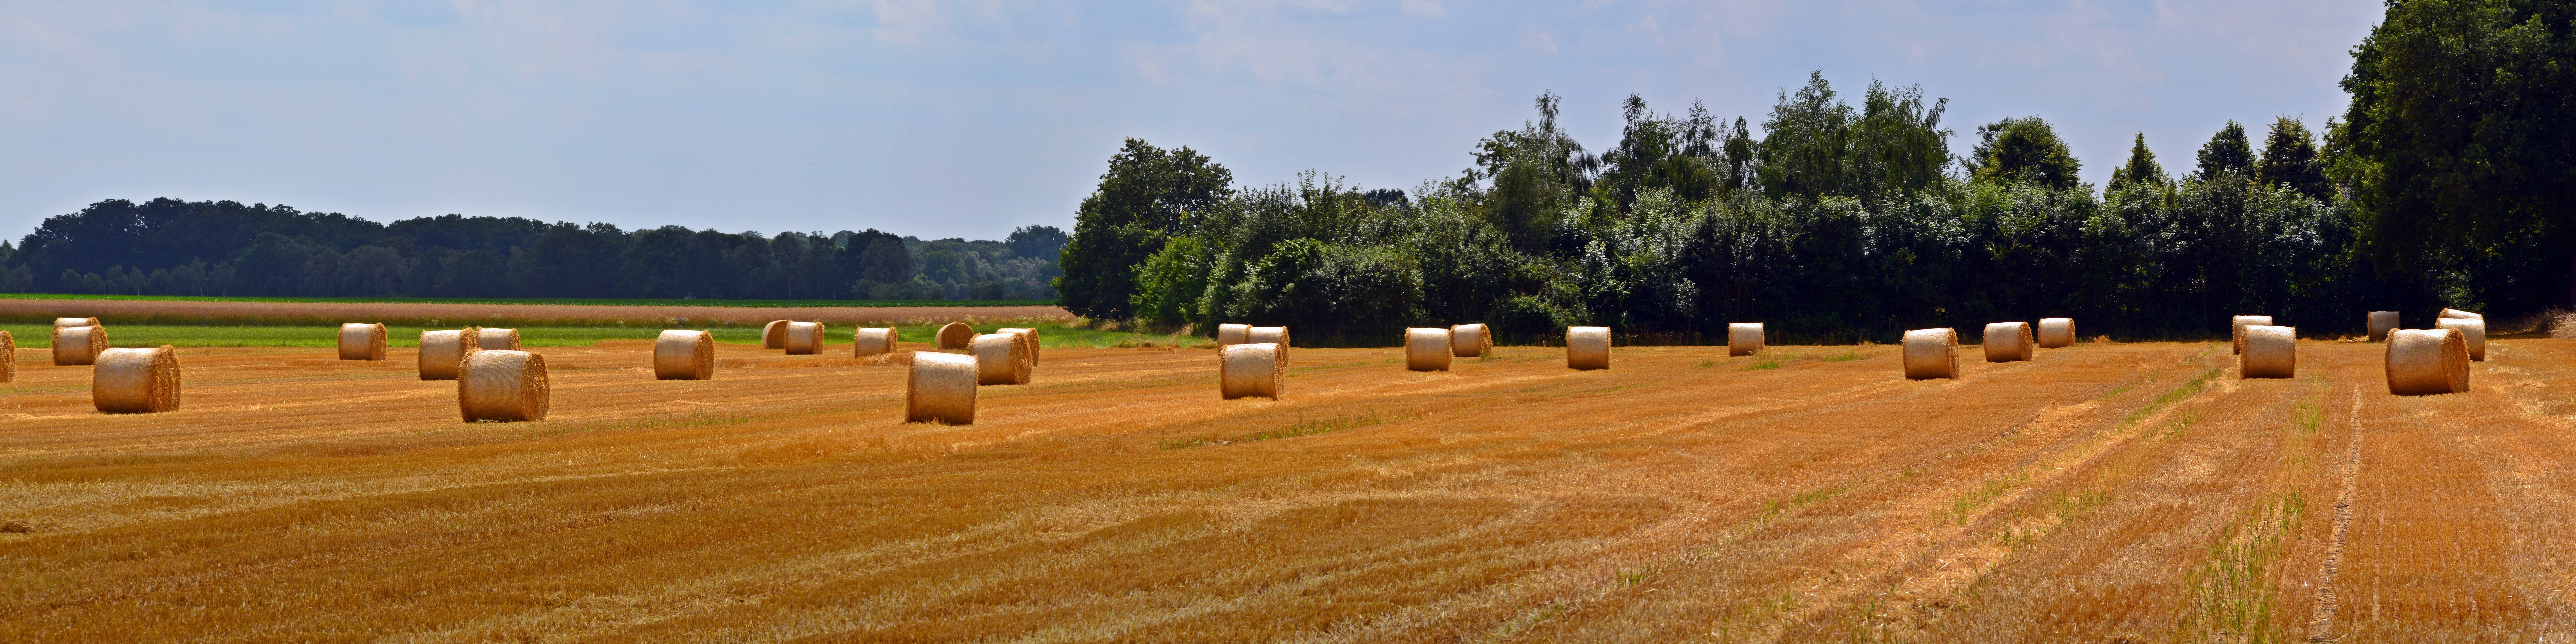
landscape, plant, bale, field, farm, prairie, panorama, summer, harvest, crop, soil, agriculture, plain, stubble, grassland, straw, cereals, ecosystem, round bales, steppe, straw bales, straw role, straw box, biome, natural environment, grass family, land lot